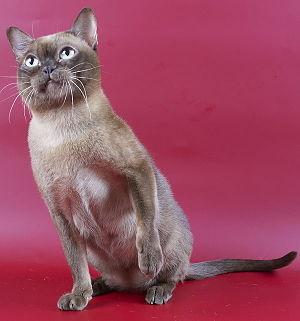
Le burmese américain est une race de chats, originaire de Birmanie et développée aux États-Unis à partir des années 1930. Ce chat de taille moyenne est caractérisé par sa robe sépia. Il se différencie de son homologue anglais essentiellement par son visage et ses yeux ronds.